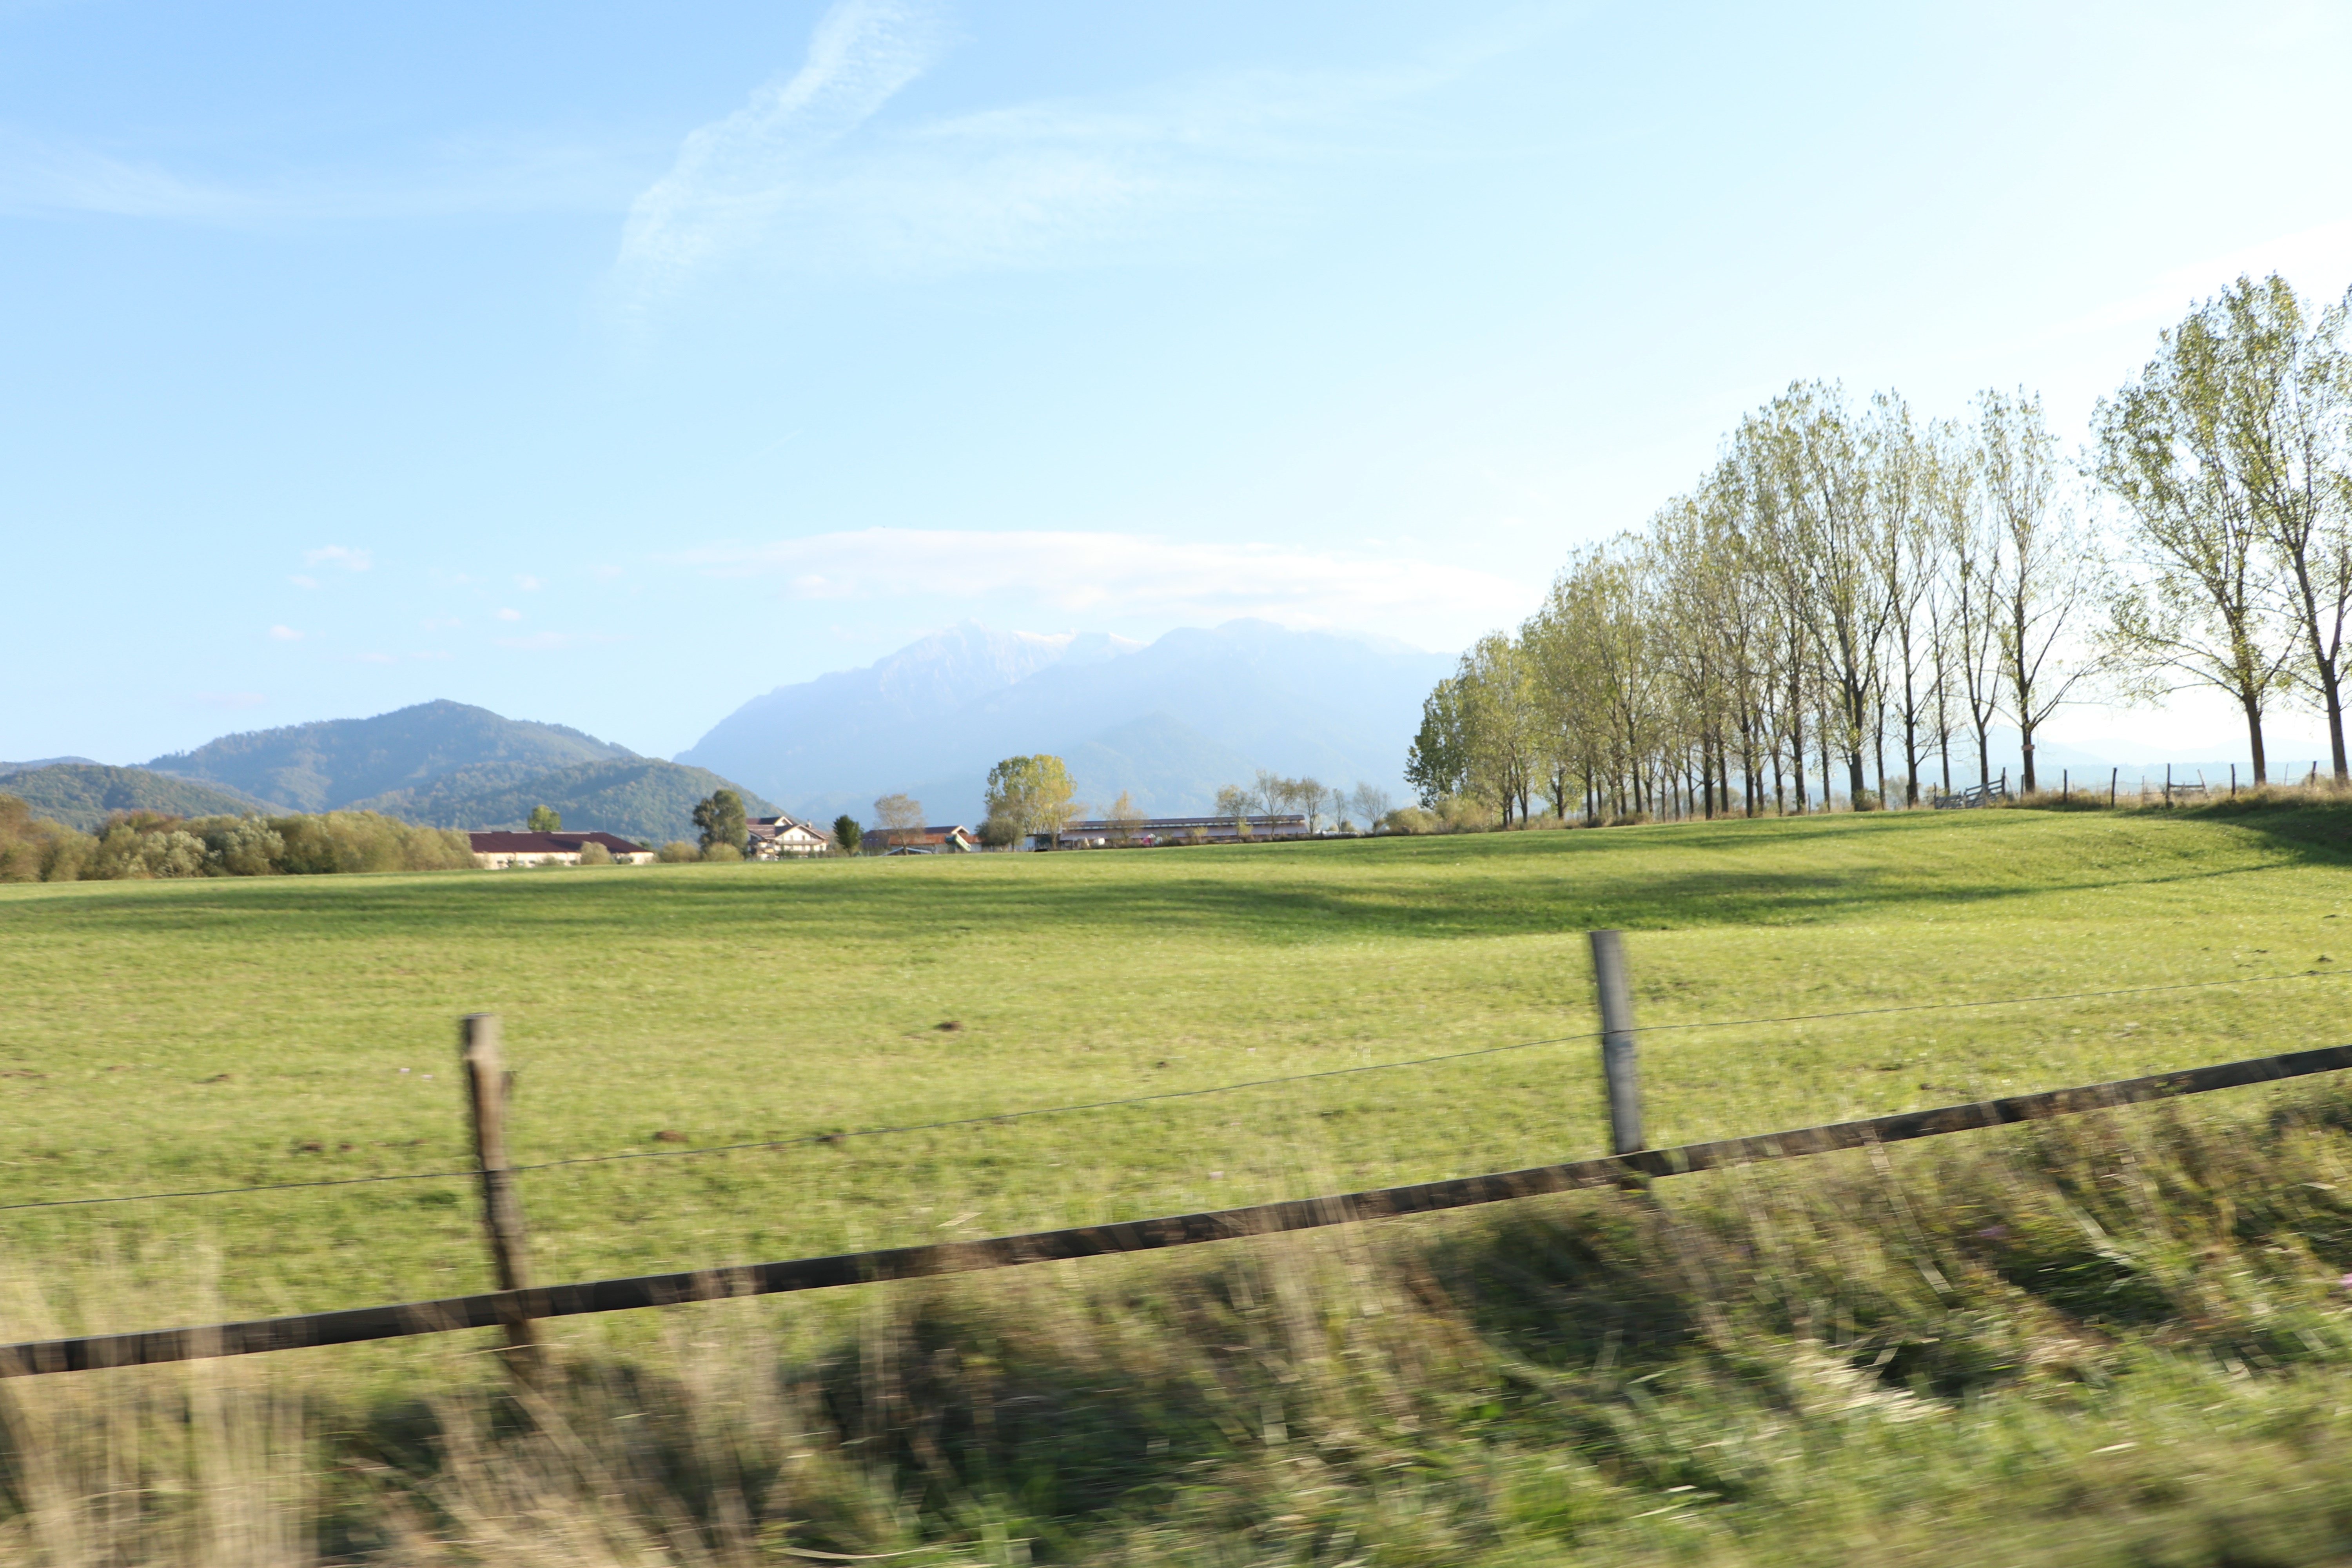
landscape, grass, field, farm, lawn, meadow, prairie, hill, pasture, ranch, agriculture, plain, grassland, habitat, ecosystem, rural area, natural environment, grass family, sport venue, land lot